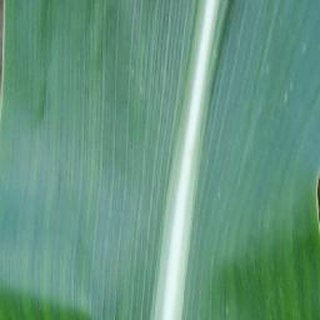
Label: healthy_corn